Malcolm Young

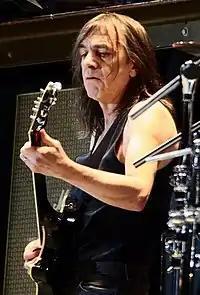
Young performing in 2010

Malcolm Mitchell Young (6 January 1953 – 18 November 2017) was an Australian musician who was the rhythm guitarist, backing vocalist and a founding member of the hard rock band AC/DC. Except for a brief absence in 1988, he was a member of AC/DC from its inception in 1973 until retiring in 2014 for health reasons. As a member of AC/DC, he was inducted into the Rock and Roll Hall of Fame in 2003. "Rolling Stone" named Young as the 38th best guitarist of all time along with his younger brother and fellow AC/DC member Angus Young.